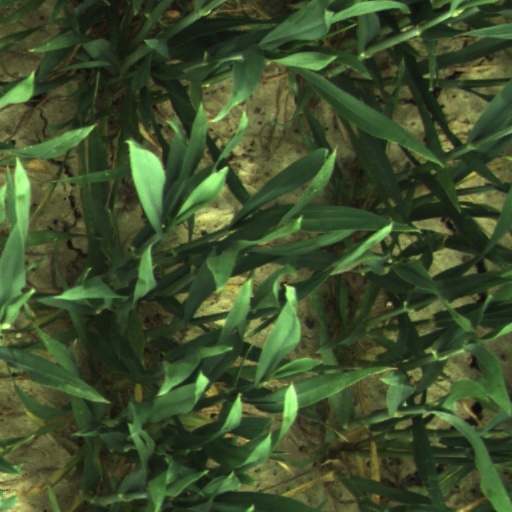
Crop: wheat